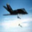
Label: airplane